1994 Basque Pelota World Championships

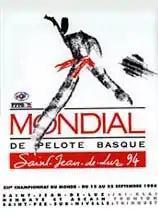
Tournament poster

The 1994 Basque Pelota World Championships were the 12th edition of the Basque Pelota World Championships organized by the FIPV.